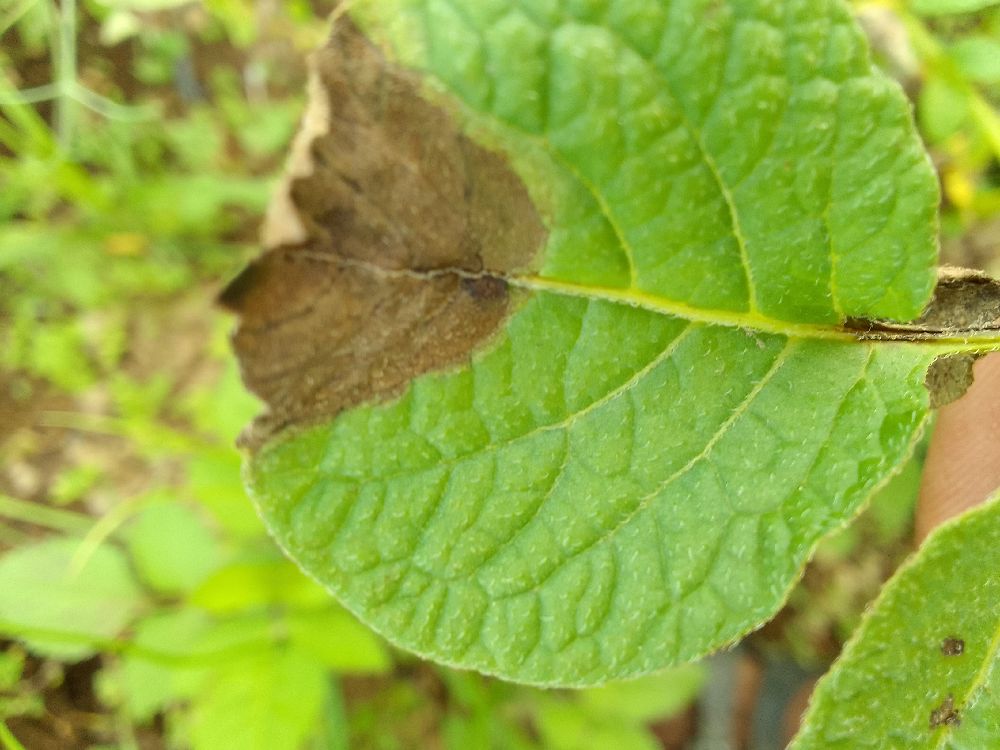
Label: Late blight